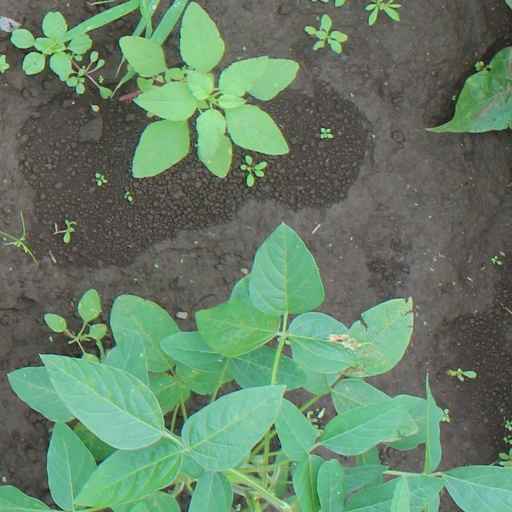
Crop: soybean